History of Protestantism

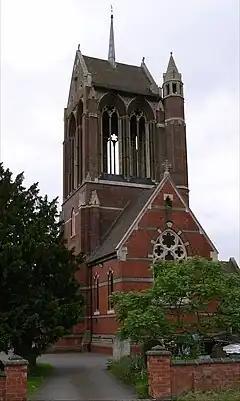
St Mary's, Wythall, a redundant church, now houses an electrical company. Secularism is rising in the West, causing churches to find new uses.

The "Second Great Awakening" (1790–1840s) was the second great religious revival in United States history and, unlike the First Great Awakening of the 18th century, focused on the unchurched and sought to instill in them a deep sense of personal salvation as experienced in revival meetings. It also sparked the beginnings of groups such as the Mormons and the Holiness movement. Leaders included Charles Grandison Finney, Lyman Beecher, Barton W. Stone, Peter Cartwright and James Finley.